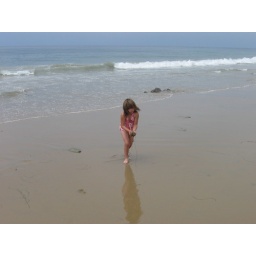
Rachel running in the wet sand